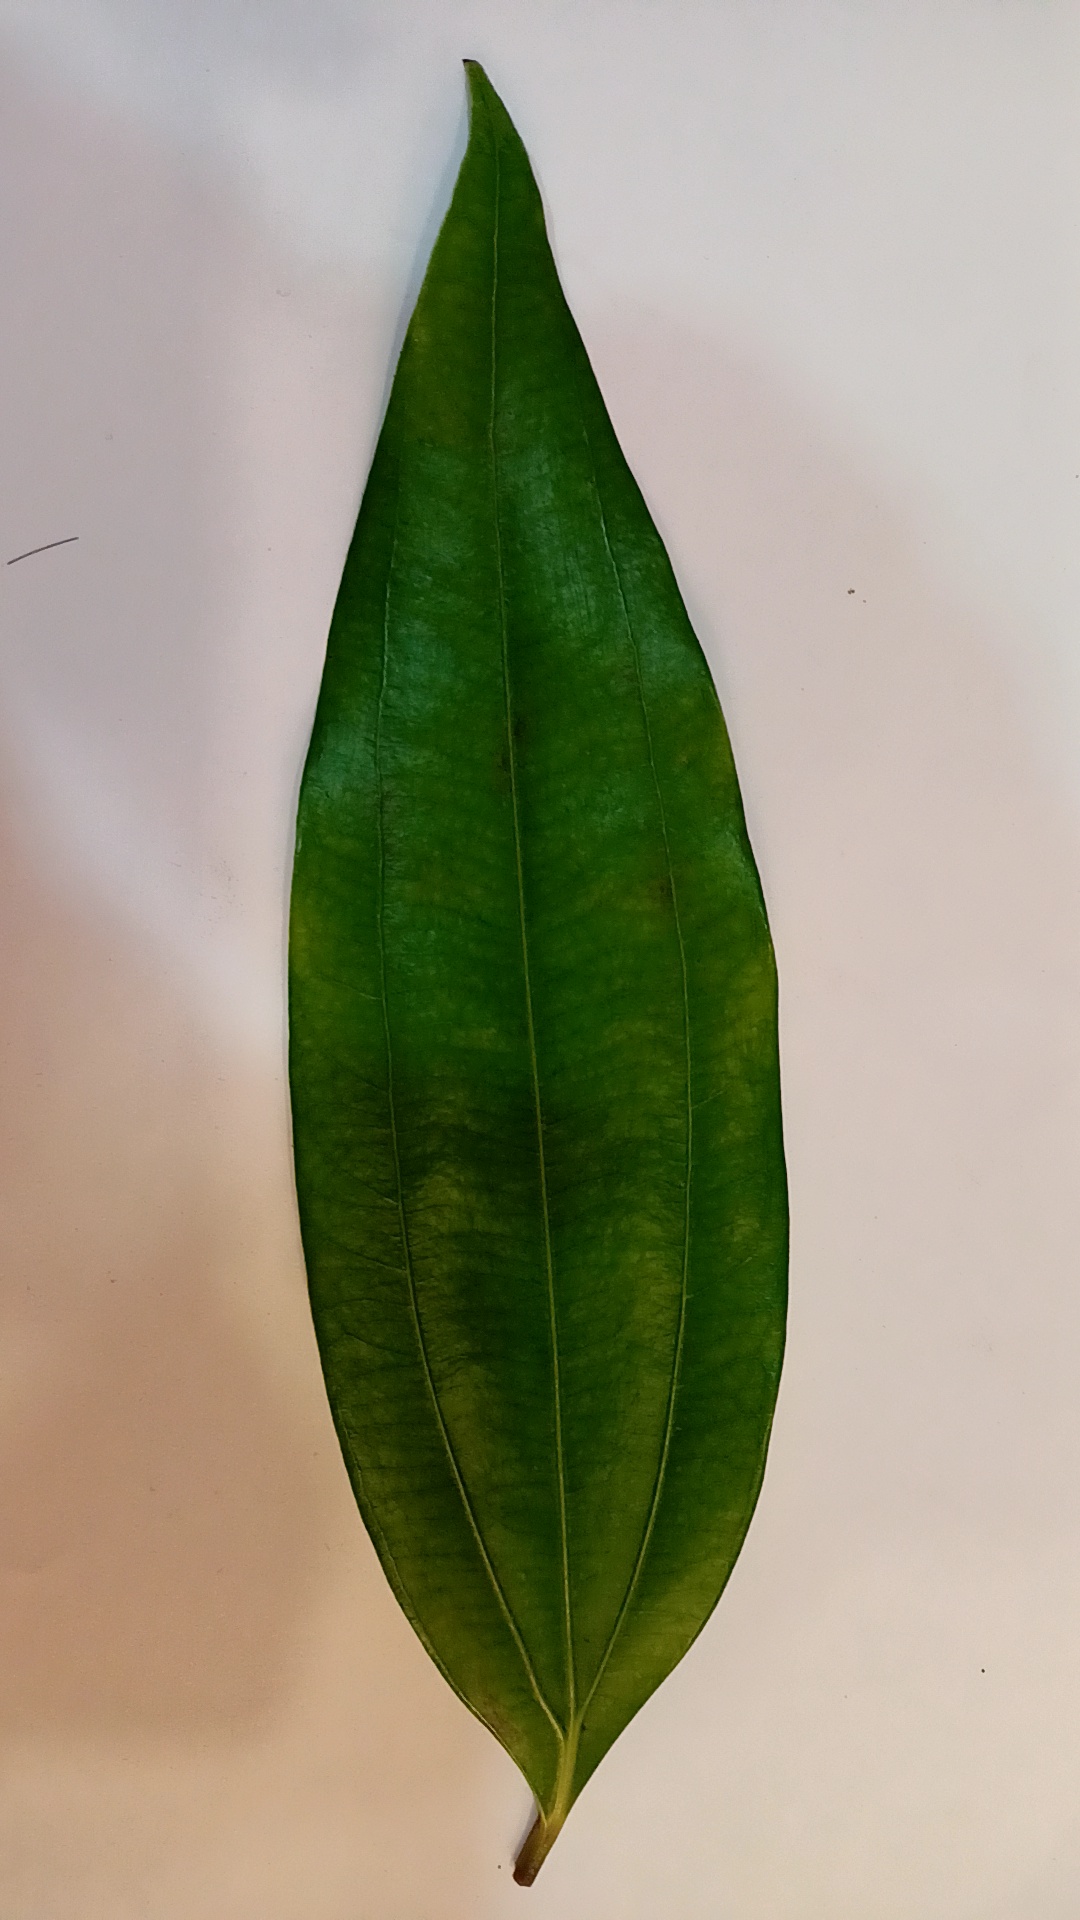
Label: Healthy